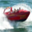
Label: ship